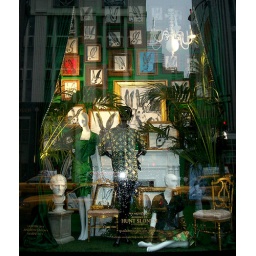
The sparkle spray on the glass is actually droplets of rainwater. Bergdorf Goodman window display. Paintings by Hunt Slonem.